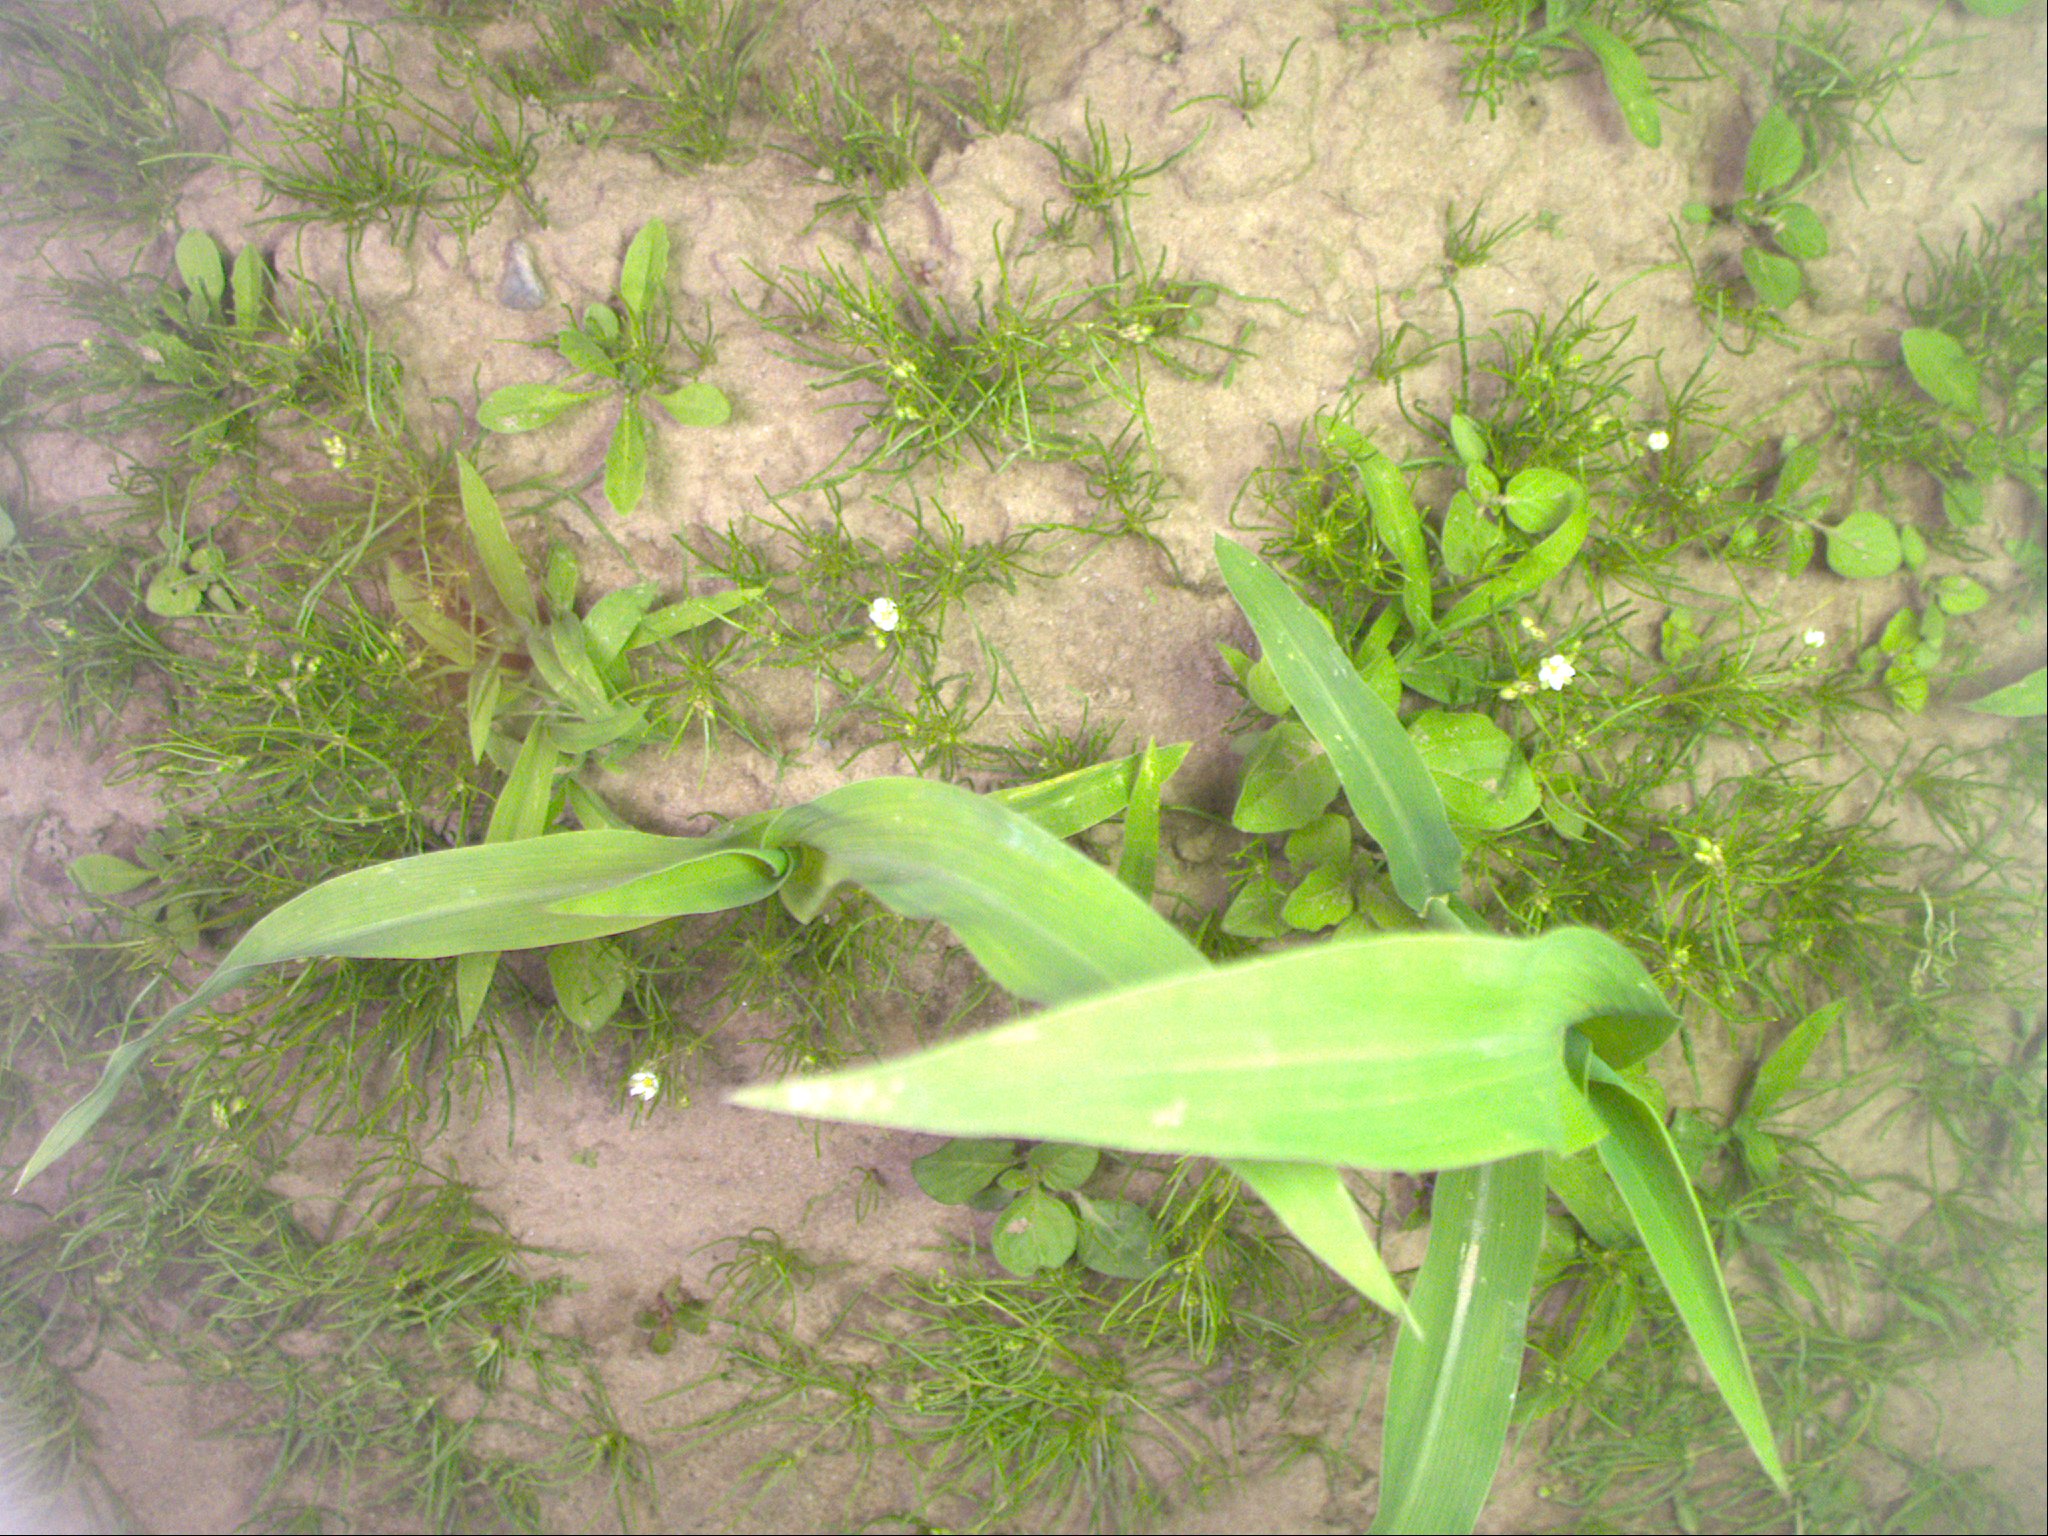
Crop: maize
Objects: maize, stem_maize, maize, stem_maize